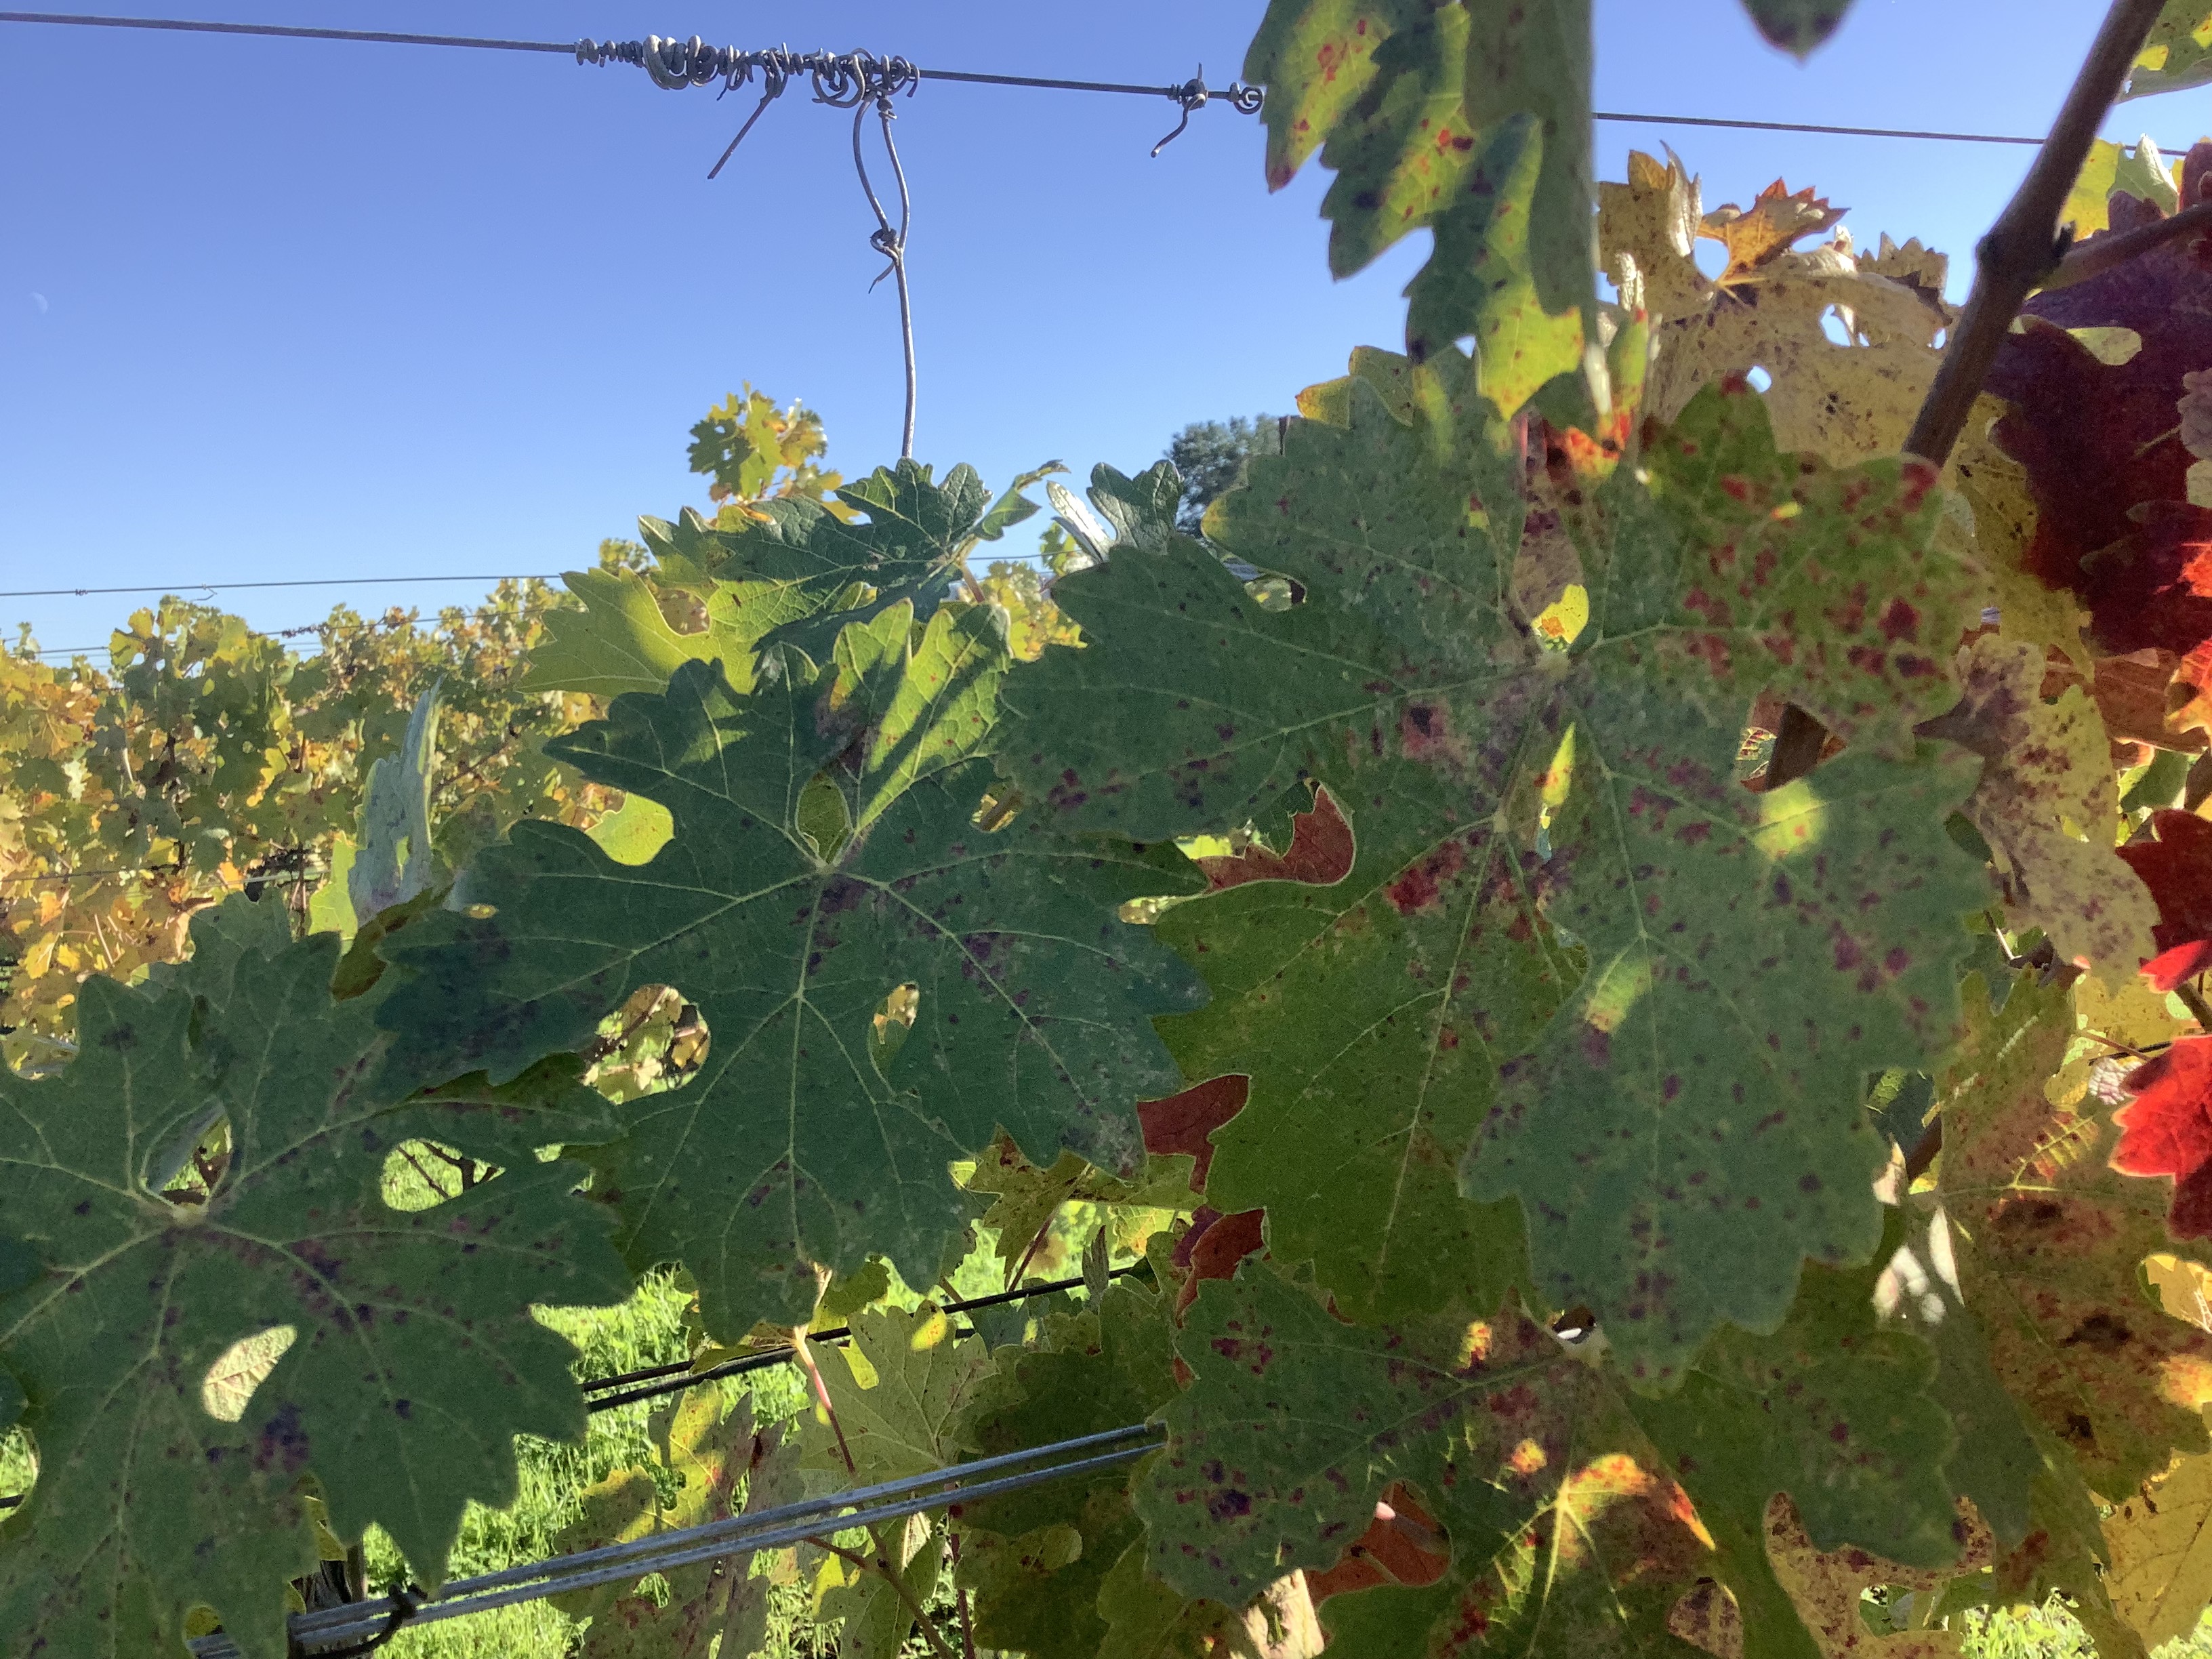
Label: Other Red